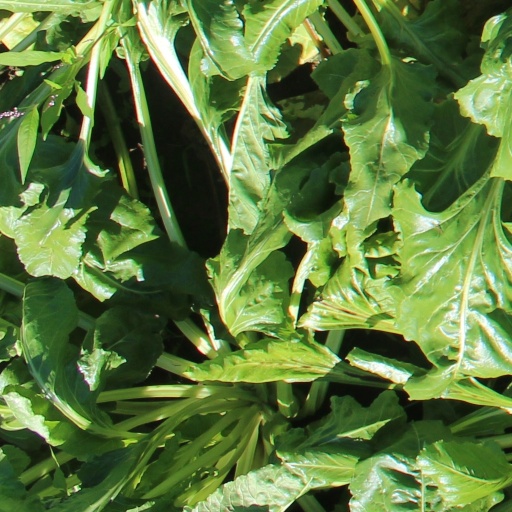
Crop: sugar beet